José Pacheco Pereira

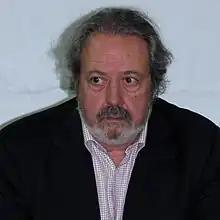

José Álvaro Machado Pacheco Pereira, (born 6 January 1949 in Porto) is a Portuguese political commentator, historian and politician. He is a member of the center-right Social Democratic Party.